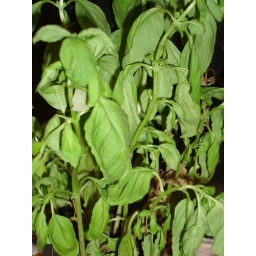
heres a spooky basil tree in the kitchen